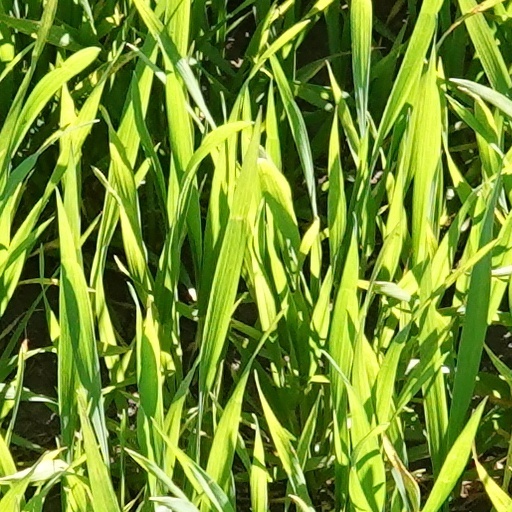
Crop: wheat